Suyat

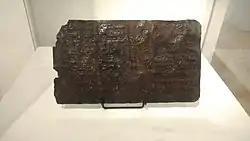
The actual image of the Laguna Copperplate Inscription found in Lumbang River, the oldest known artifact to have a suyat writing on it.

The ""National Script Act"" went before the House of Representatives of the Republic of the Philippines in 2011. The bill calls for the protection and conservation of Baybayin as the national script of the Philippines. Among its strategies, it aims to promote the Baybayin script by having it inscribed on all Philippine-produced or processed food products.